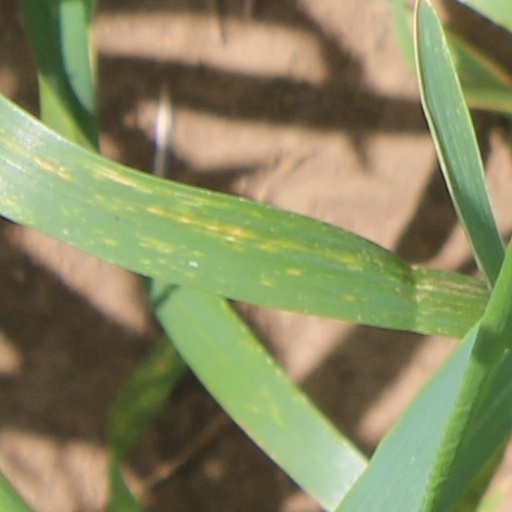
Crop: wheat